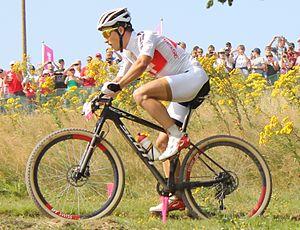
Le Scott Scale est un vélo de type VTT semi-rigide destiné à la pratique du cross-country, conçu et fabriqué par le constructeur suisse SCOTT Sports. Le premier modèle est présenté en 2005, et devient rapidement une référence en matière de VTT semi-rigide pour la compétition. Il équipe notamment l'équipe Scott Swisspower, et gagne plusieurs coupes du monde et championnats du monde de VTT avec Nino Schurter à son guidon.